Viola Klaiss

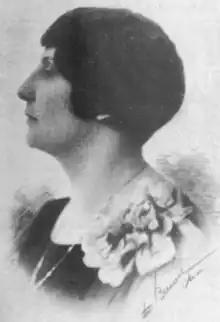
Viola Klaiss, from a 1927 publication

Viola Frances Klaiss Spotts (August 31, 1891 – August 5, 1978) was an American organist. She was a theatre organist in Philadelphia, and made several recordings in the 1920s. She was also "leader of an all-female orchestra".